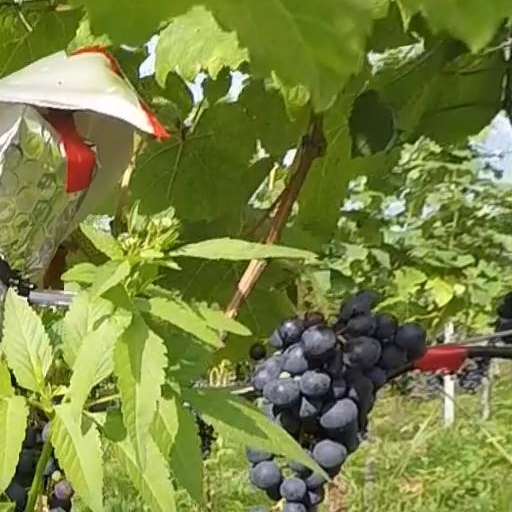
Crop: grape